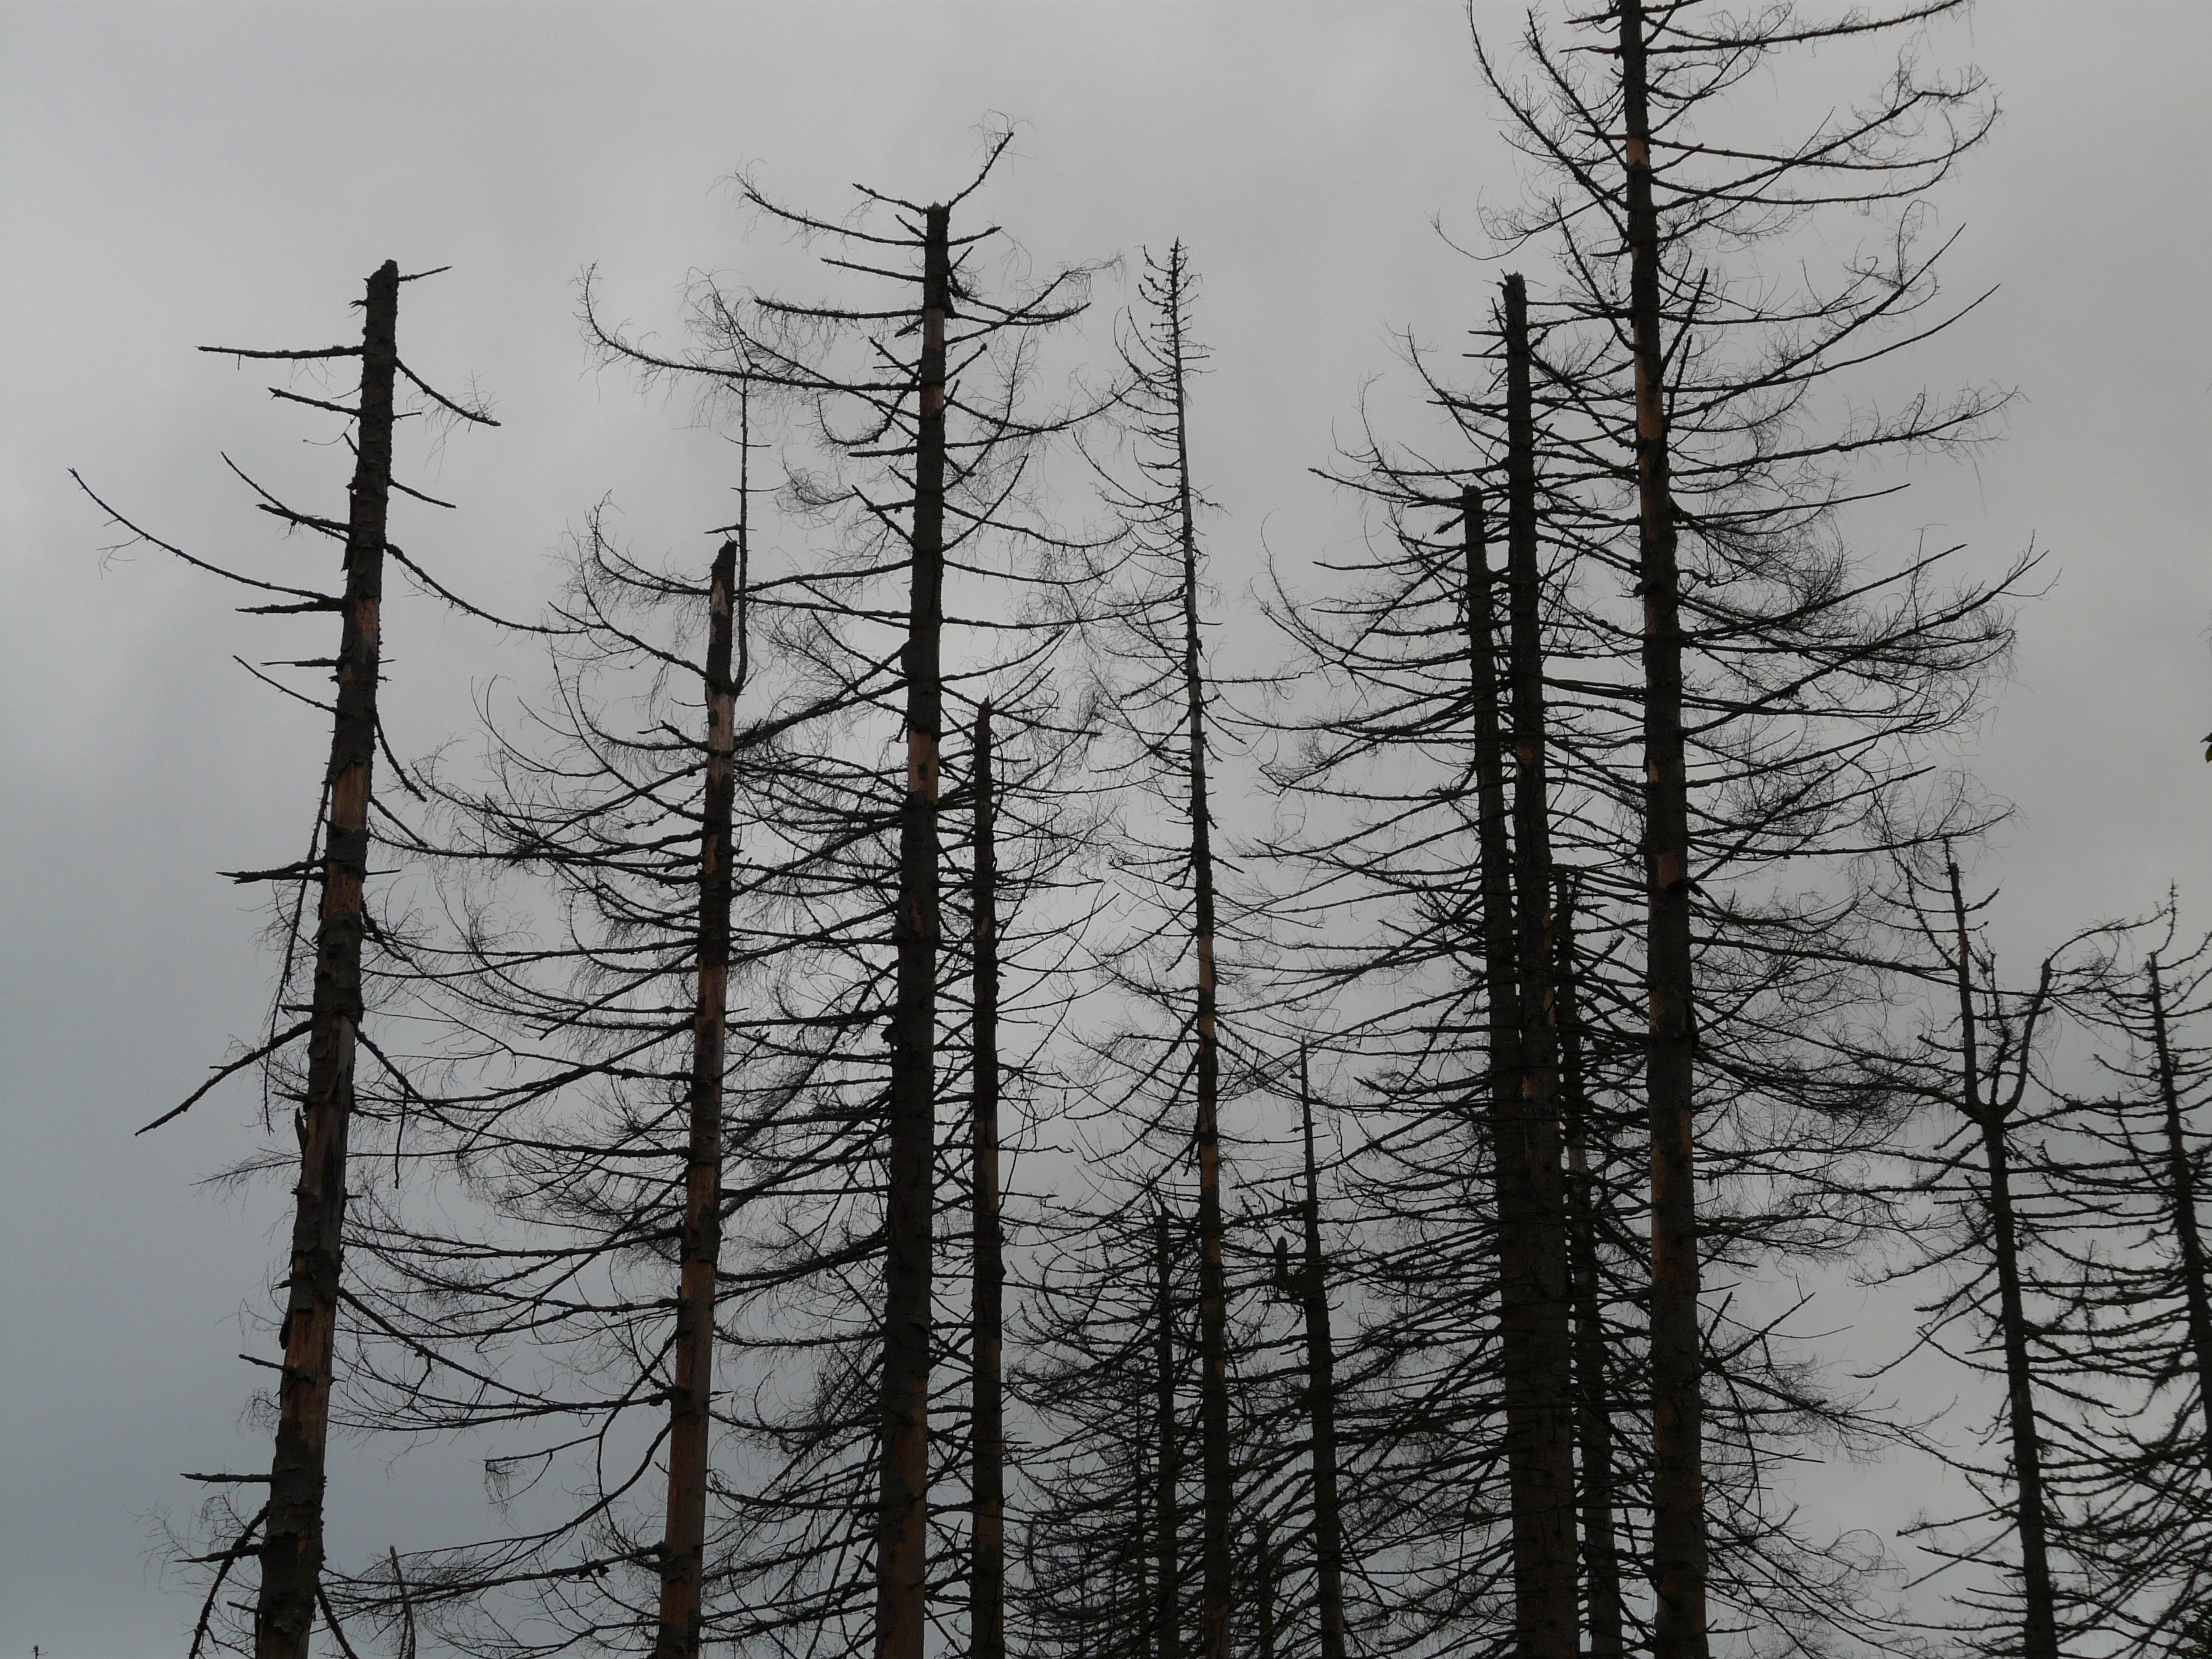
tree, forest, branch, snow, winter, plant, sky, barren, dark, tower, storm, dead, death, lonely, sad, grey, clouds, spruce, larch, waldsterben, forward, trist, slurry, transmission tower, dead trees, bad weather, dead wood, hopelessness, atmospheric phenomenon, woody plant, outdoor structure, overhead power line